Robert Reamer

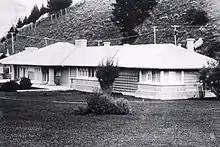
H.W. Child Residence, Mammoth Hot Springs in 1917

The Old Faithful Inn is a National Historic Landmark, honored as the inspiration for a rustic style of architecture popular throughout the western United States. The rustic style is sometimes considered a branch of the Arts and Crafts movement, which emphasized fine, hand-hewn details and harmony with the surrounding environment. It became so popular at western National Parks that it is sometimes referred to "parkitecture".